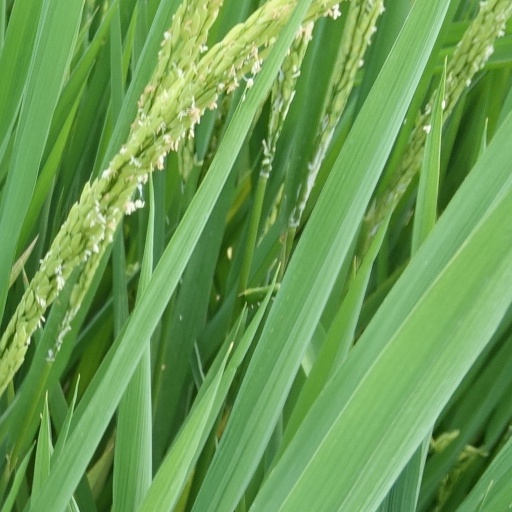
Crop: rice